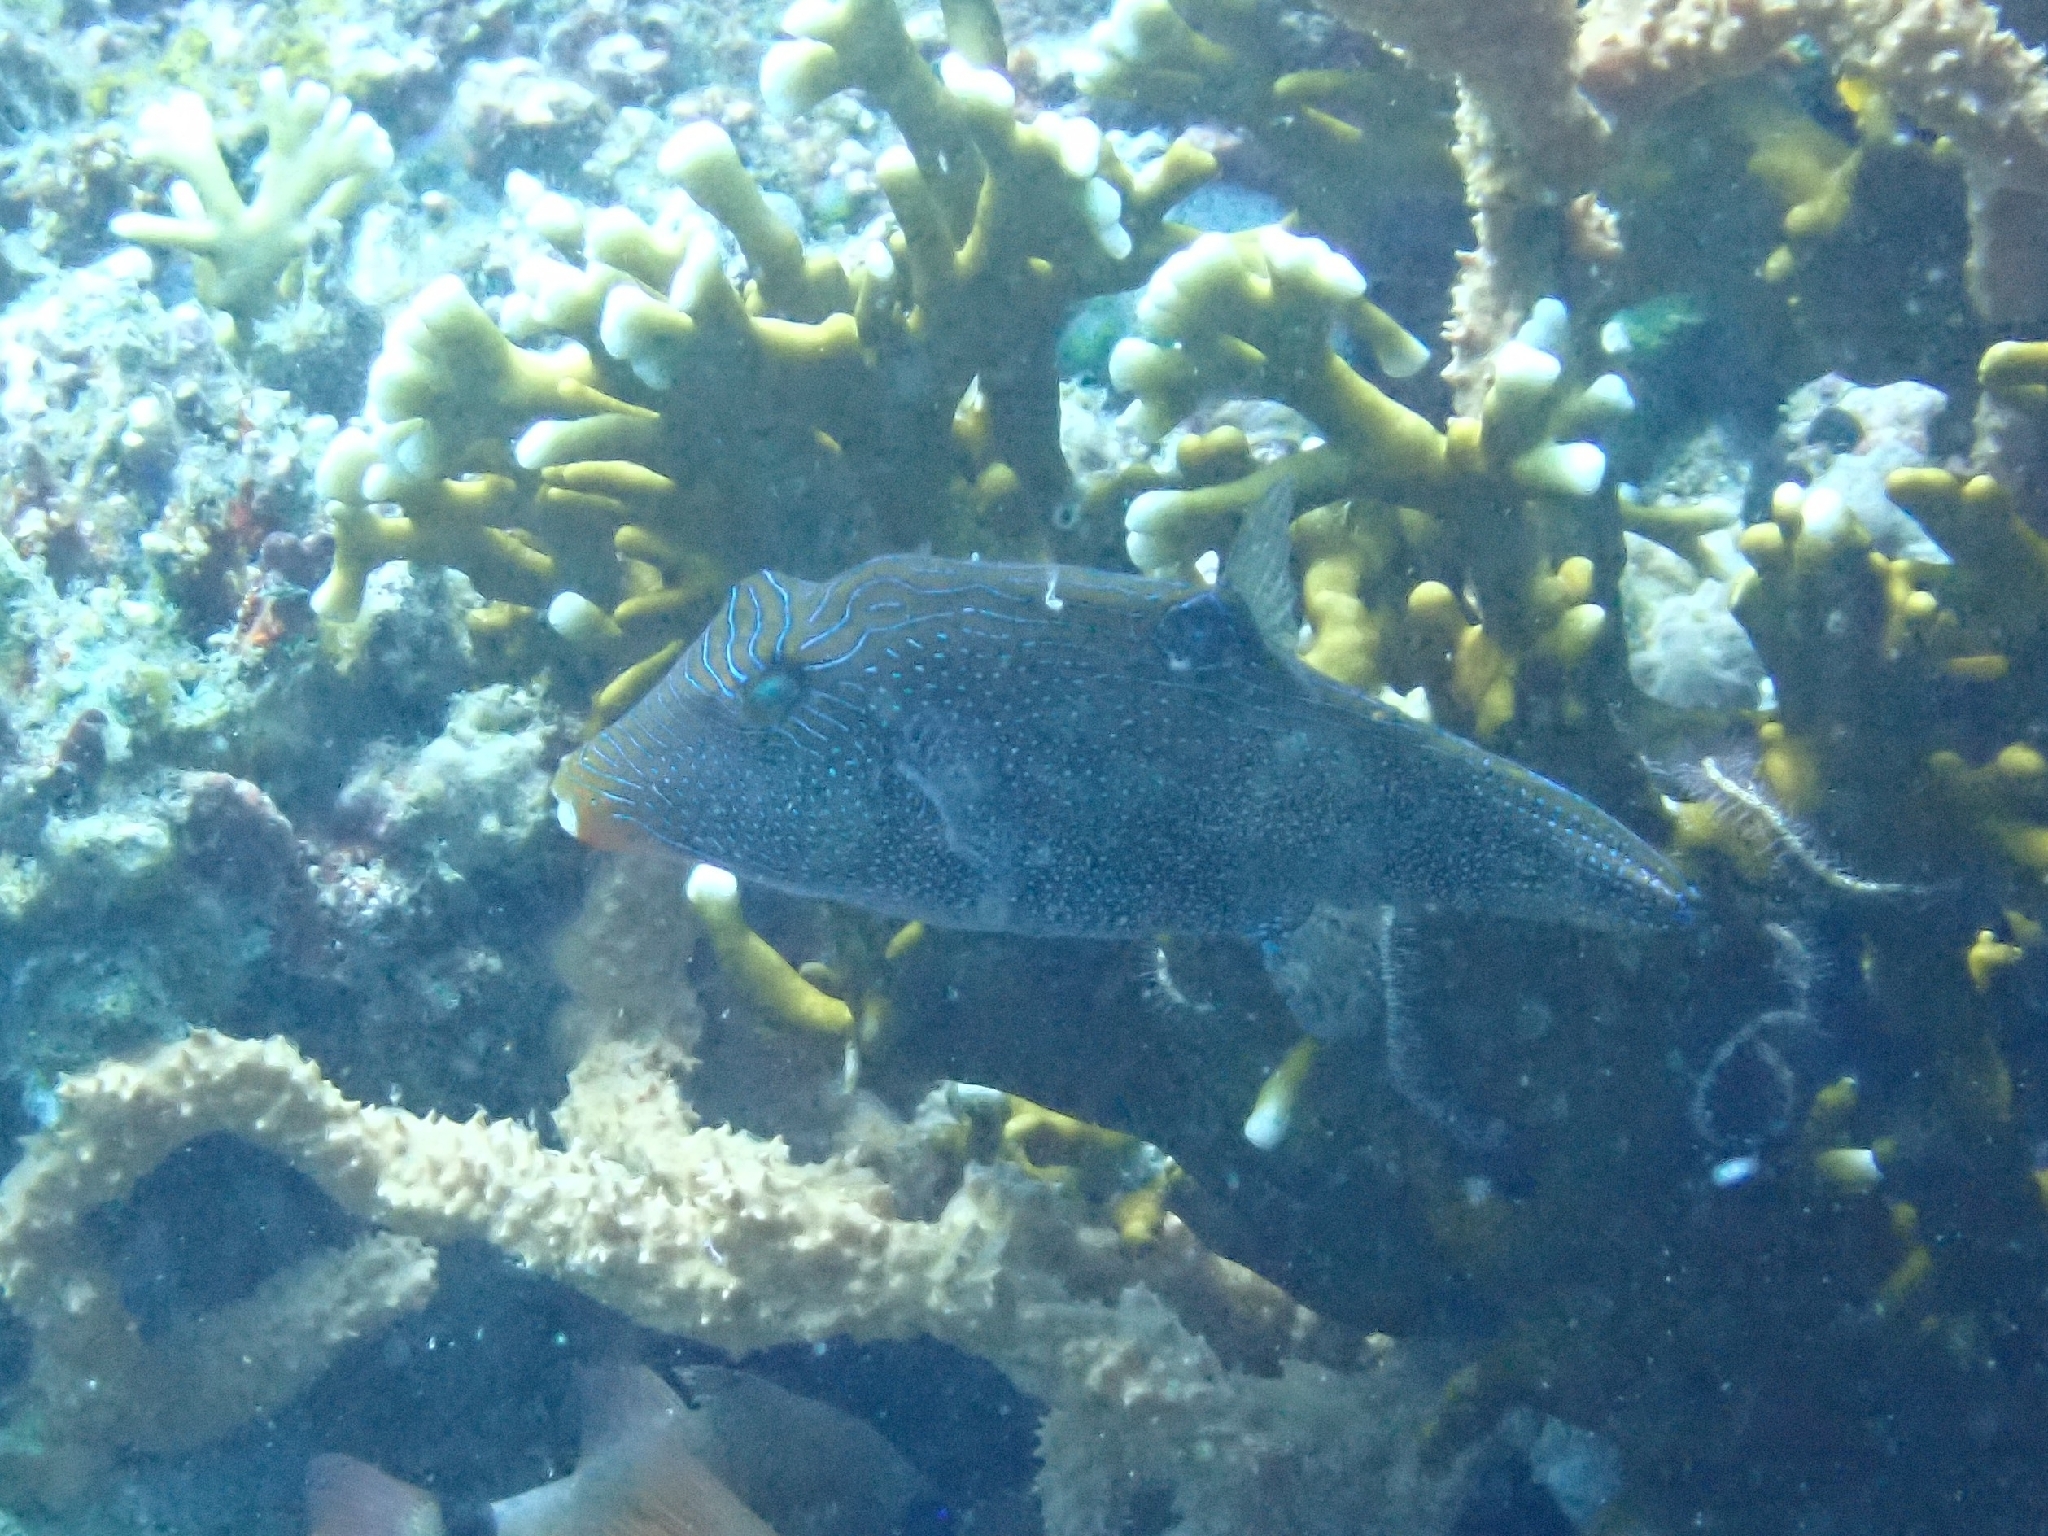
fish (species not among the labelled classes)